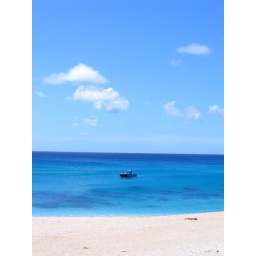
A boat sits alone in a blue ocean under a blue sky